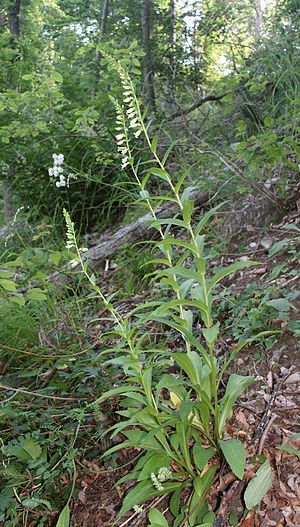
Gul fingerbøl
Gul fingerbøl (Digitalis lutea)